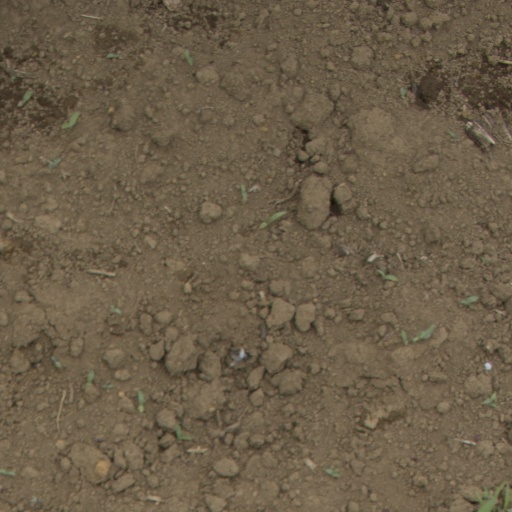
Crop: Jerusalem artichoke